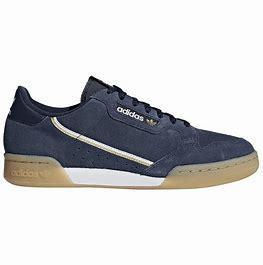
Brand: Adidas
Model: Continental 80